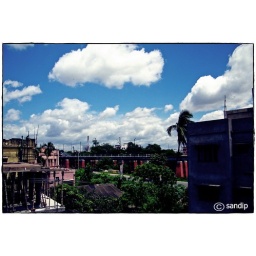
lovely clouds in blue sky